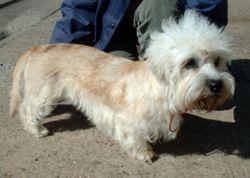
Sealyham_terrier